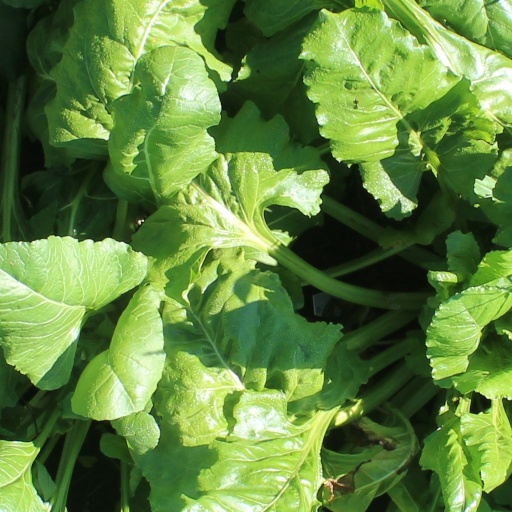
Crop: sugar beet